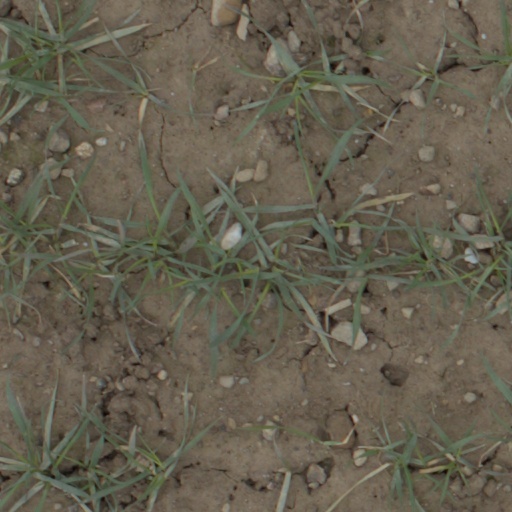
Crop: wheat